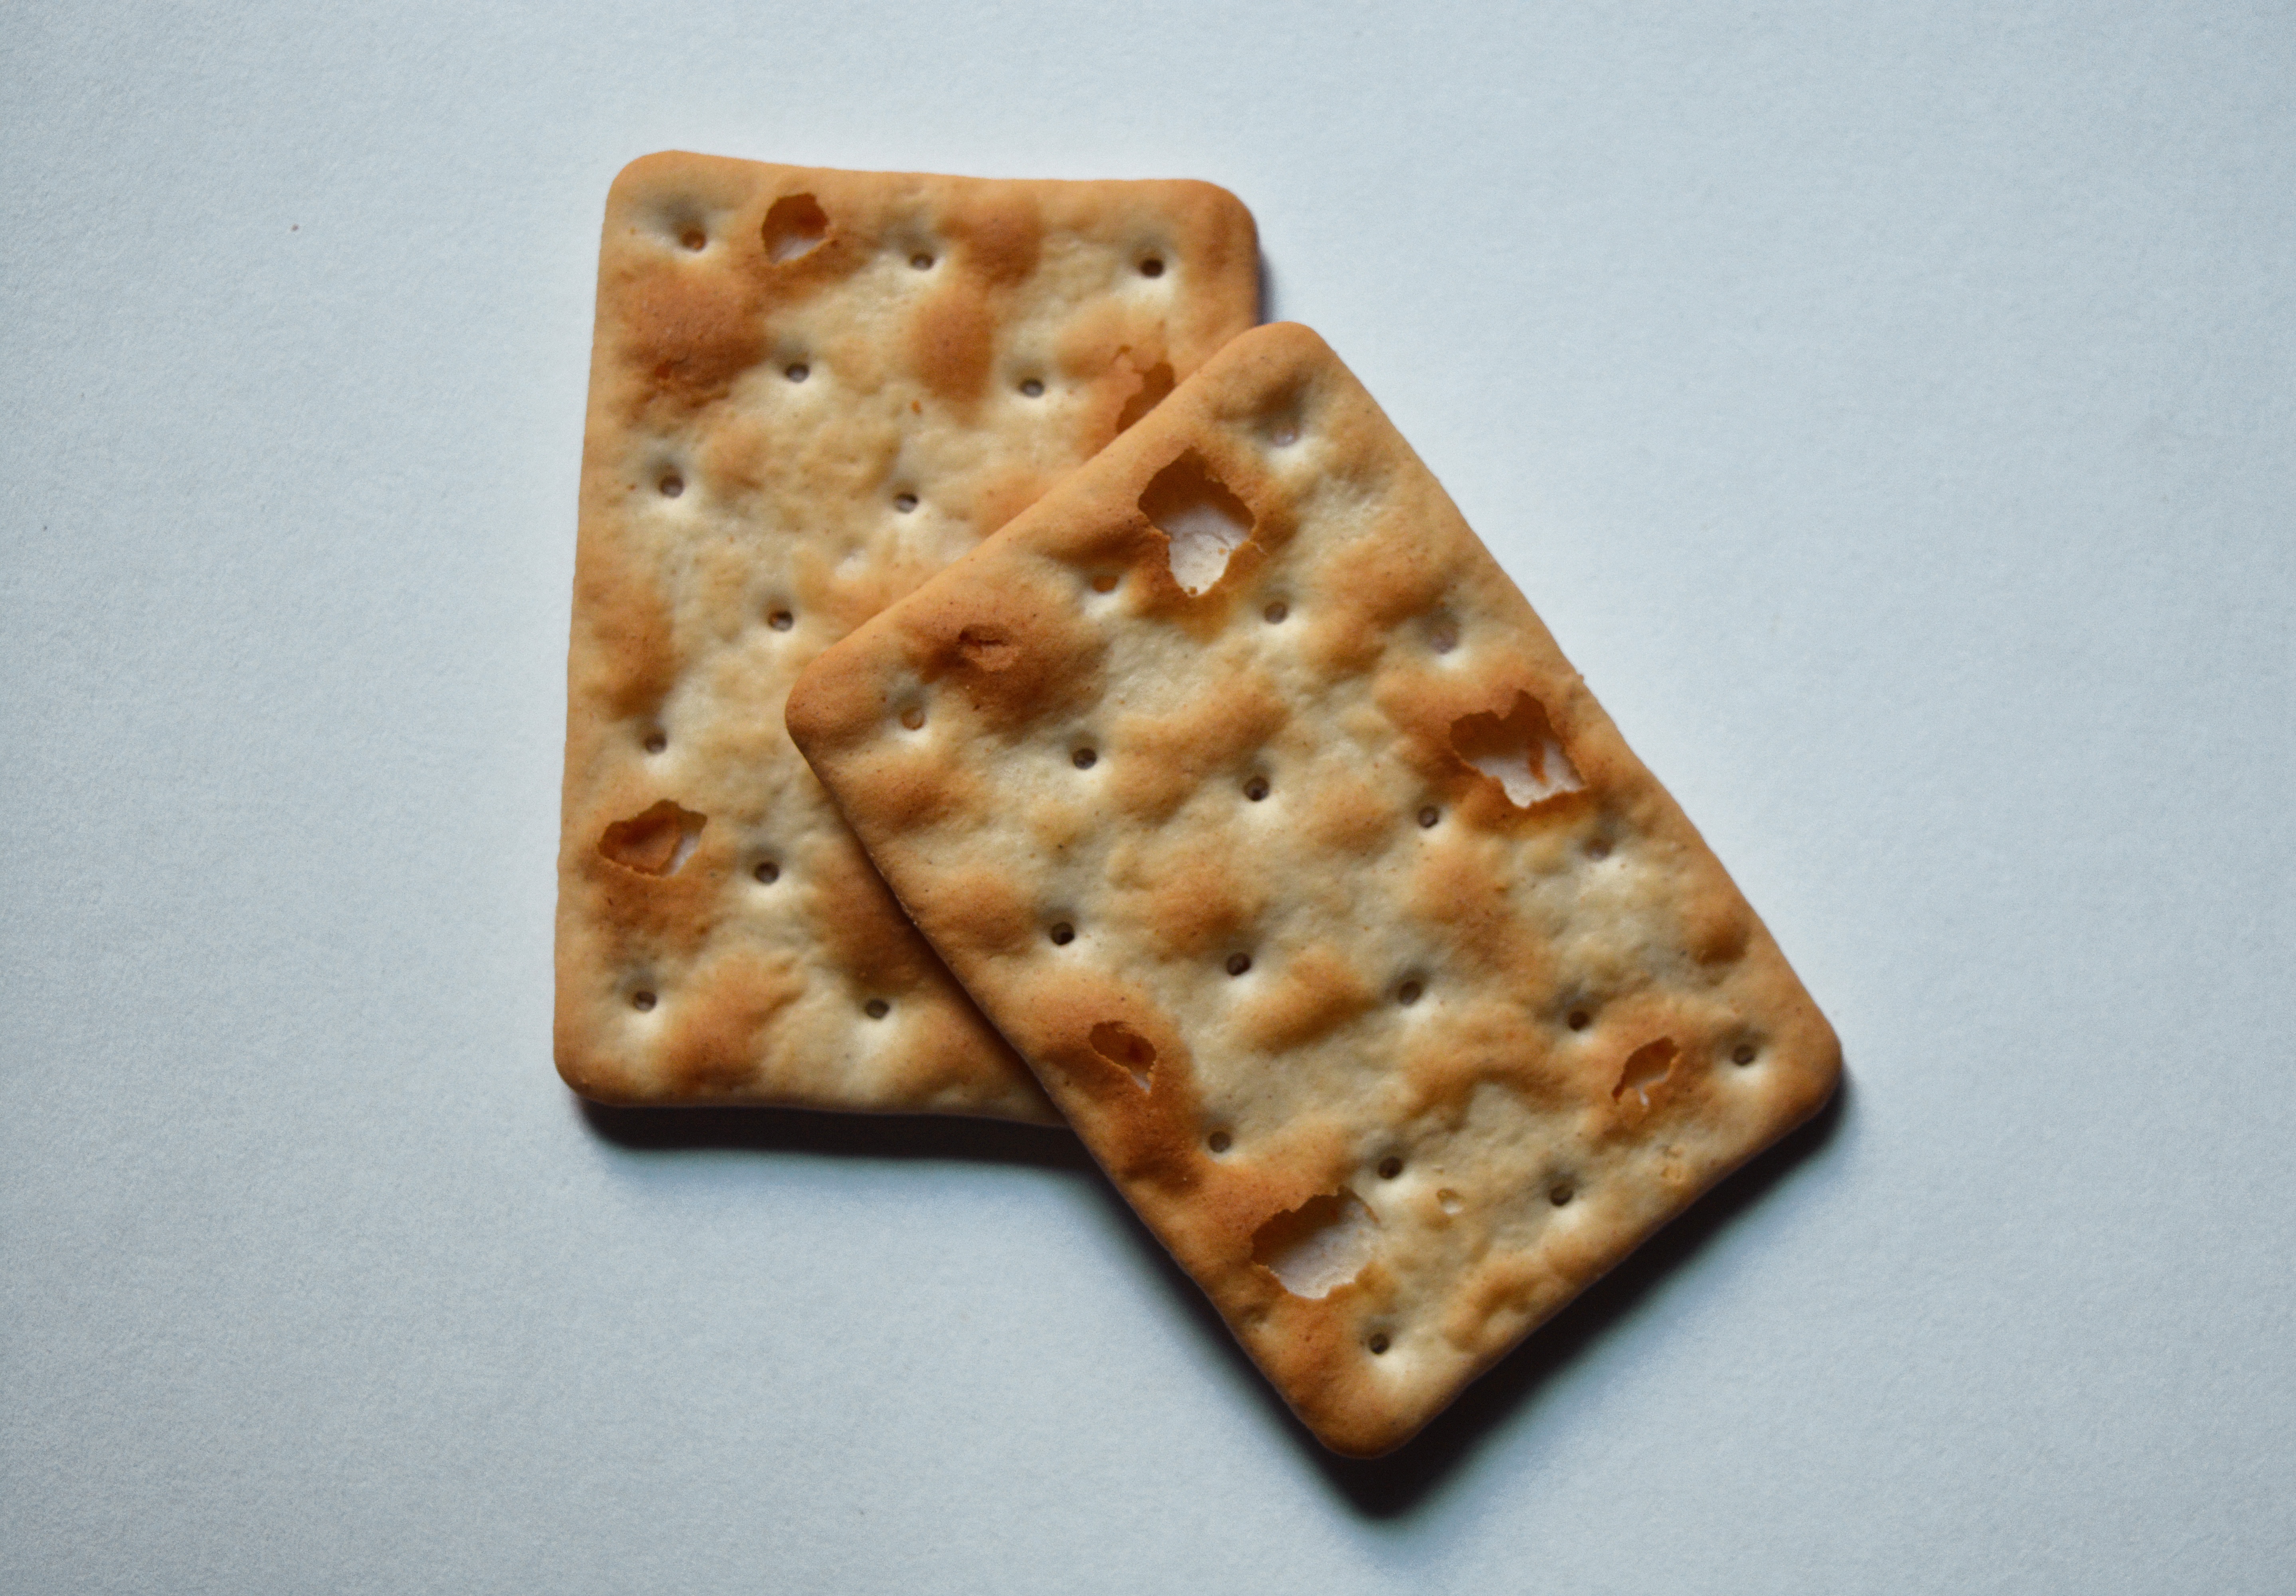
dish, meal, food, breakfast, baking, cookie, dessert, cracker, baked goods, water biscuit, grass family, snack food, cookies and crackers